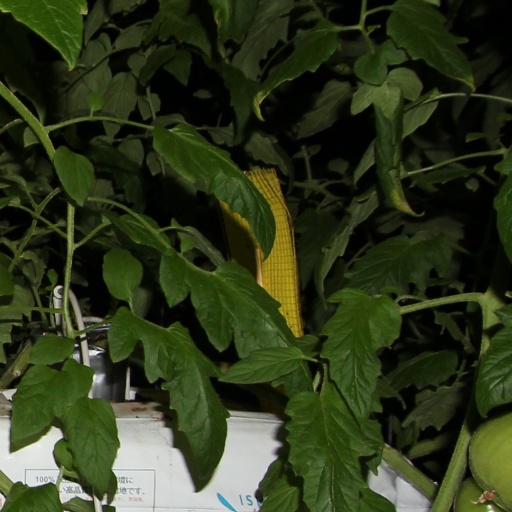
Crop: tomato